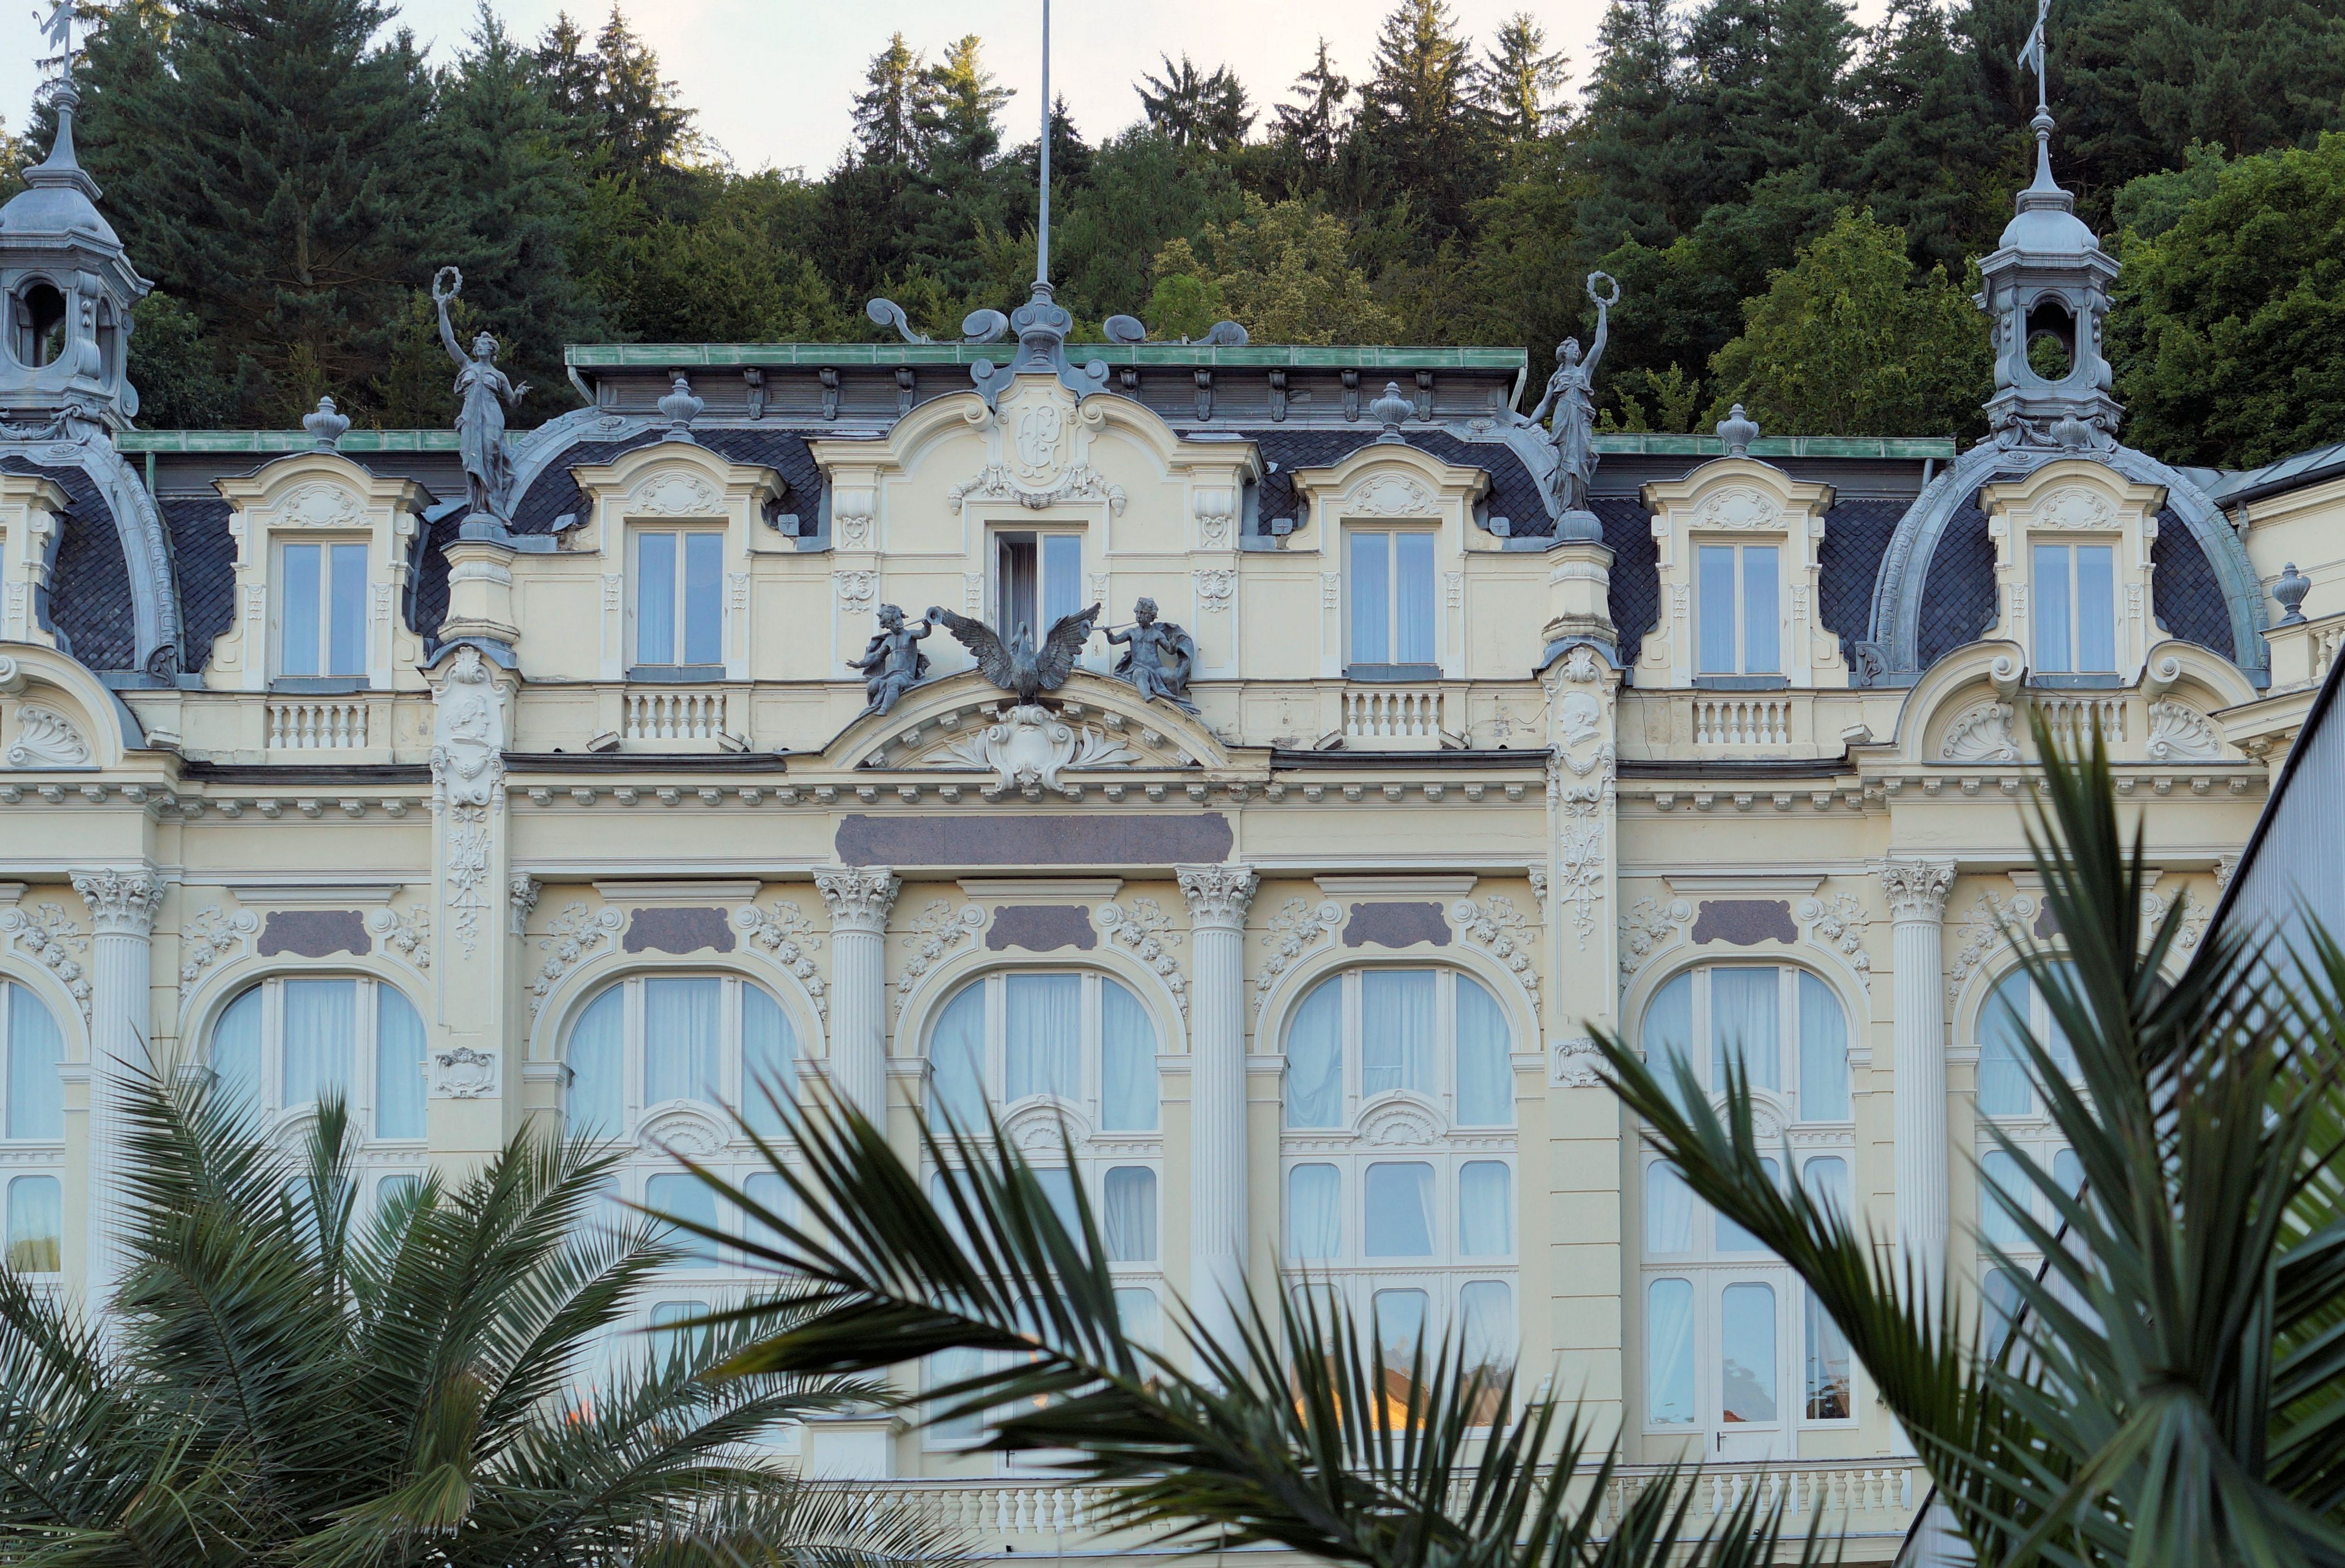
mansion, building, palace, landmark, facade, church, hotel, estate, art nouveau, baroque, splendor, neo baroque